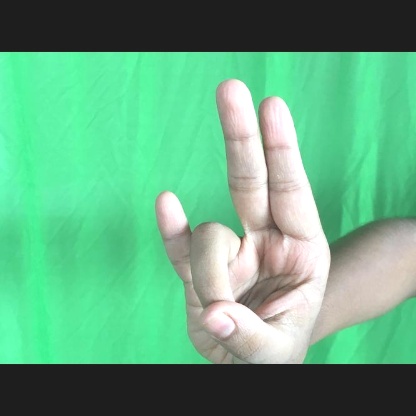
Mudra: Mayura